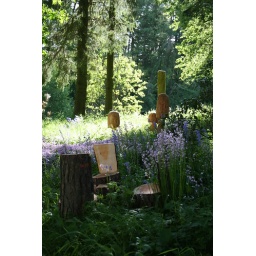
Wooden pixies chairs with clustered wooden mushrooms in the background.